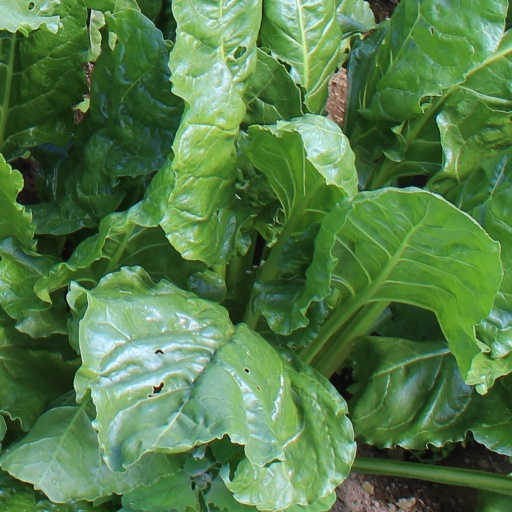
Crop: sugar beet